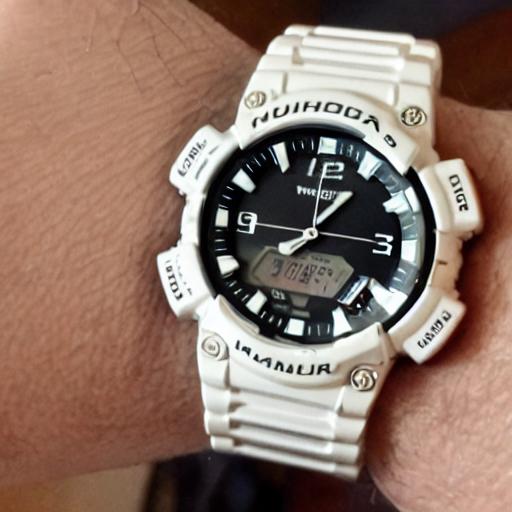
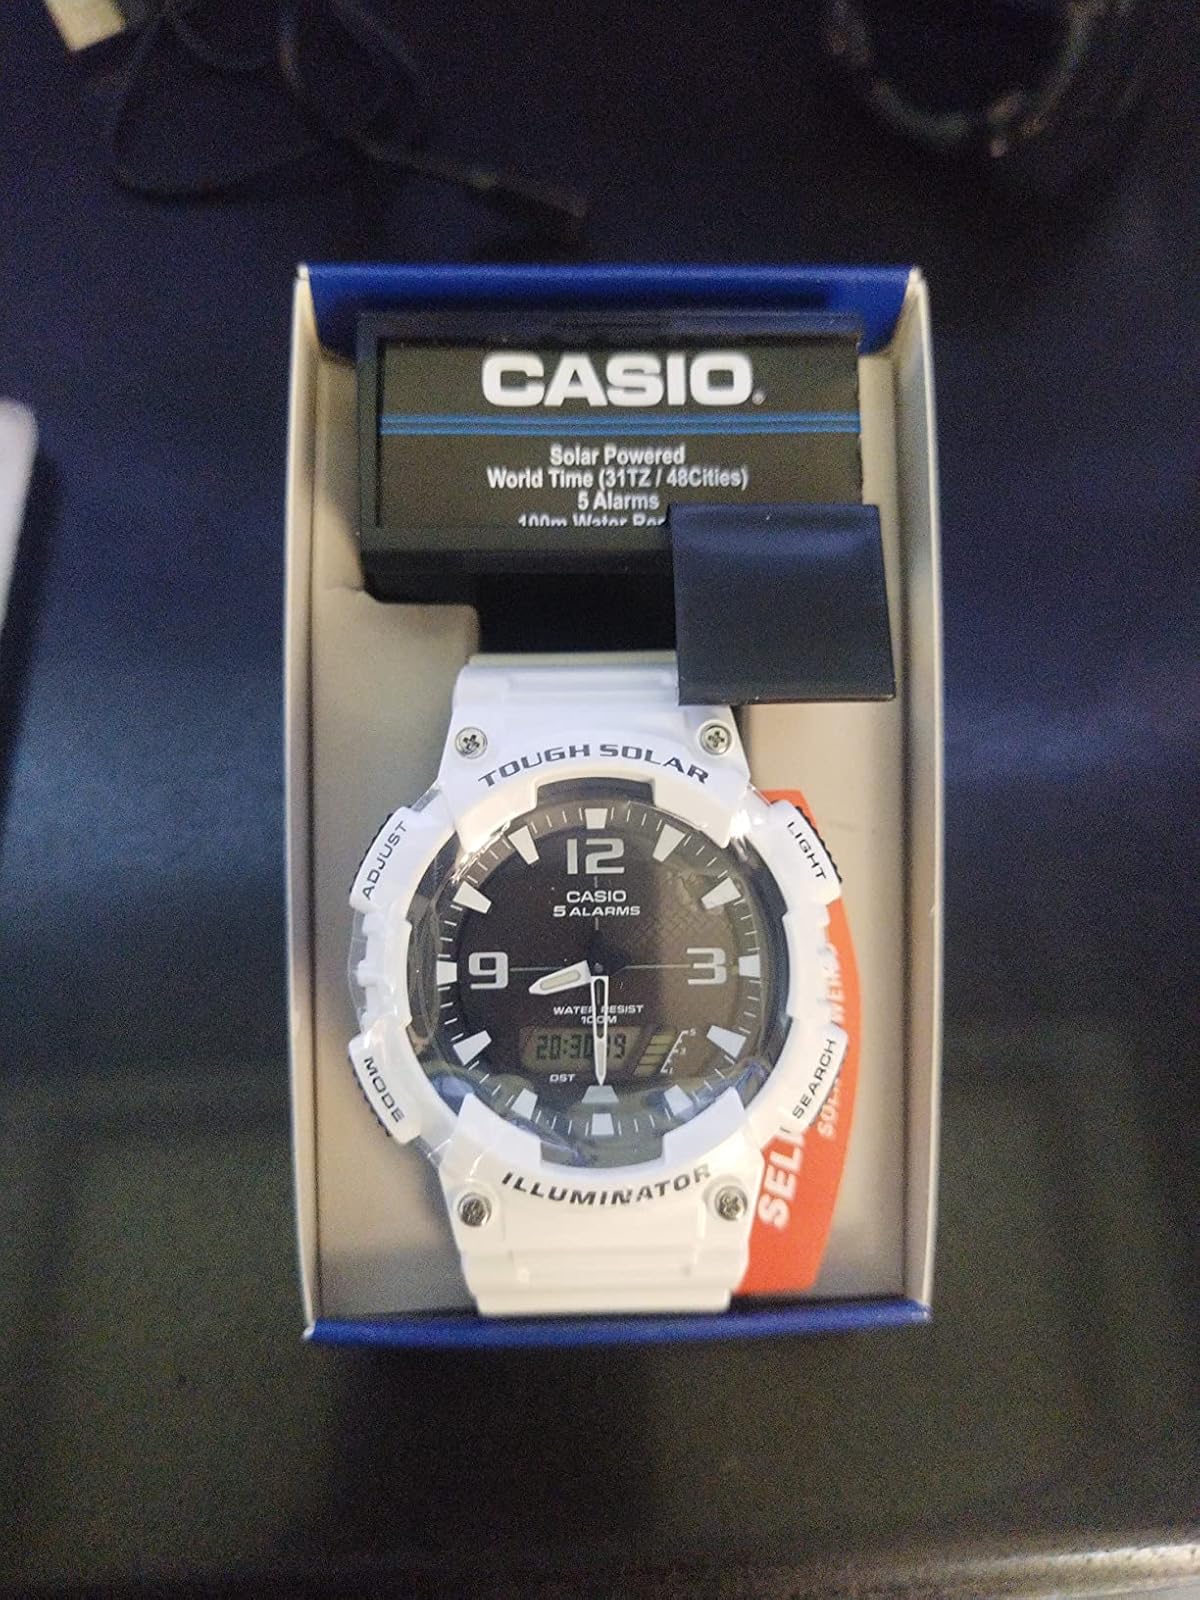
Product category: accessories_watch
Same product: no